Emily Blunt

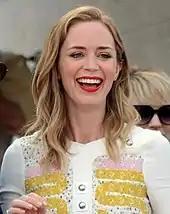
Blunt attending the premiere of "Sicario" at the 2015 Cannes Film Festival

In 2015, Blunt starred in the crime thriller "Sicario", directed by Denis Villeneuve. Blunt played Kate Macer, a principled FBI agent assigned to take down the leader of a powerful Mexican drug cartel. The film was selected to compete for the Palme d'Or at the 2015 Cannes Film Festival, where it received critical acclaim. Blunt received considerable praise for her performance, with Dan Jolin of "Empire" magazine calling it "nuanced", and stating that "her straight-arrow-sharp determination becomes painfully dulled", and while Peter Bradshaw of "The Guardian" found her character implausible, he praised Blunt for "[brazening] out any possible absurdity with great acting focus and front". Blunt was nominated for her second consecutive Critics' Choice Movie Award for Best Actress in an Action Movie.